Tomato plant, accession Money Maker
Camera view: bottom (45 deg); turntable rotation: 240 degrees
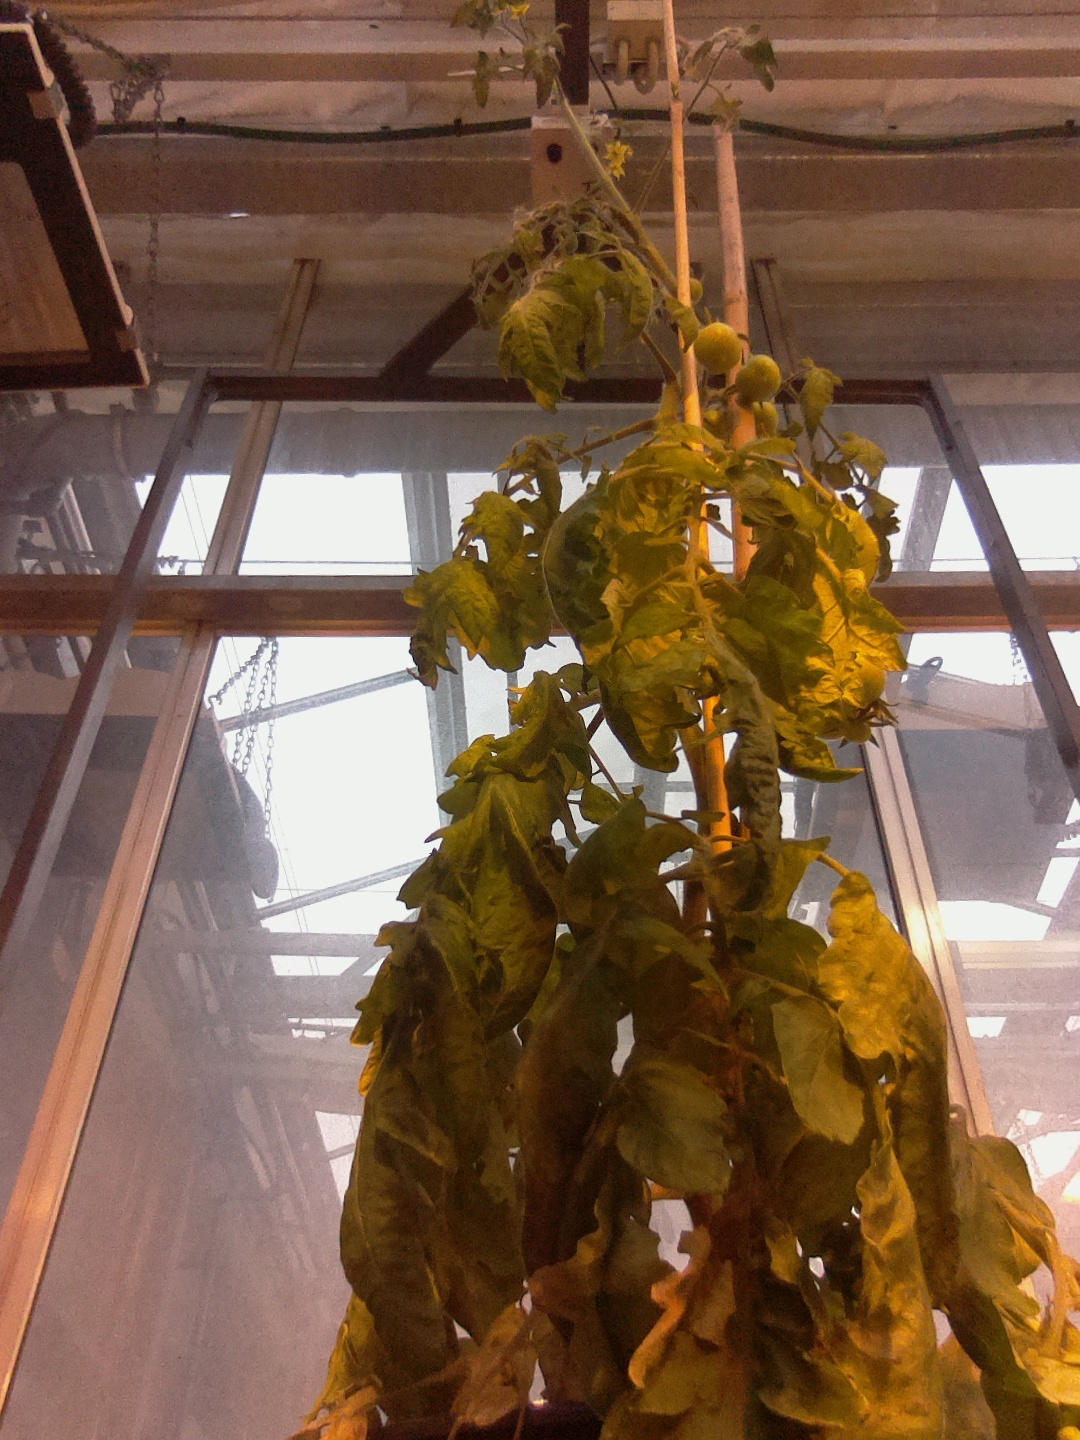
BBCH growth stage 74: 40%-50% of final fruit size